Military decorations of Mexico

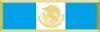
Gafete of the Condecoración a Servicios Distinguidos.

The "Condecoración a Servicios Distinguidos" is presented to Army and Air Force personnel who demonstrate initiative and dedication throughout the course of their military career.